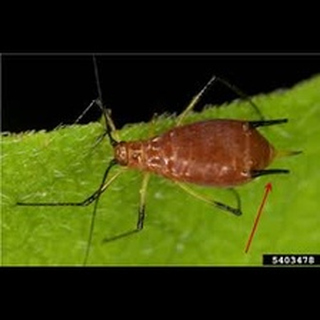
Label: wheat_aphid